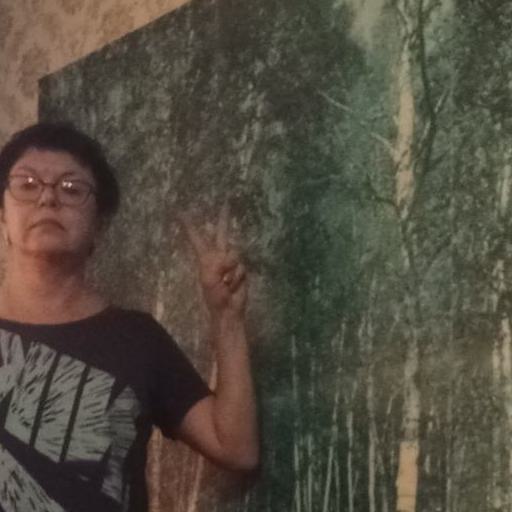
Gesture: peace